2006 Winter Olympics torch relay

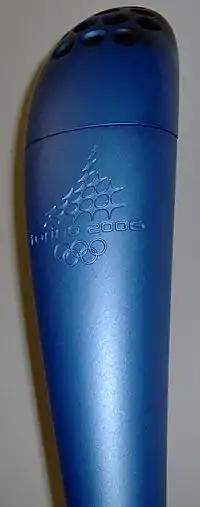
2006 Olympic Torch

The torch was a modern interpretation of the traditional wooden torch, in which it is the metal that seems to catch fire and burn. The flame envelops the body of the torch rather than exiting from a hole on the top, like earlier torches. A dynamic, innovative shape was created to develop this concept, which recalls the tip of a ski but also the building that is a symbol of Turin, the Mole Antonelliana. It is criticized for being too heavy at .